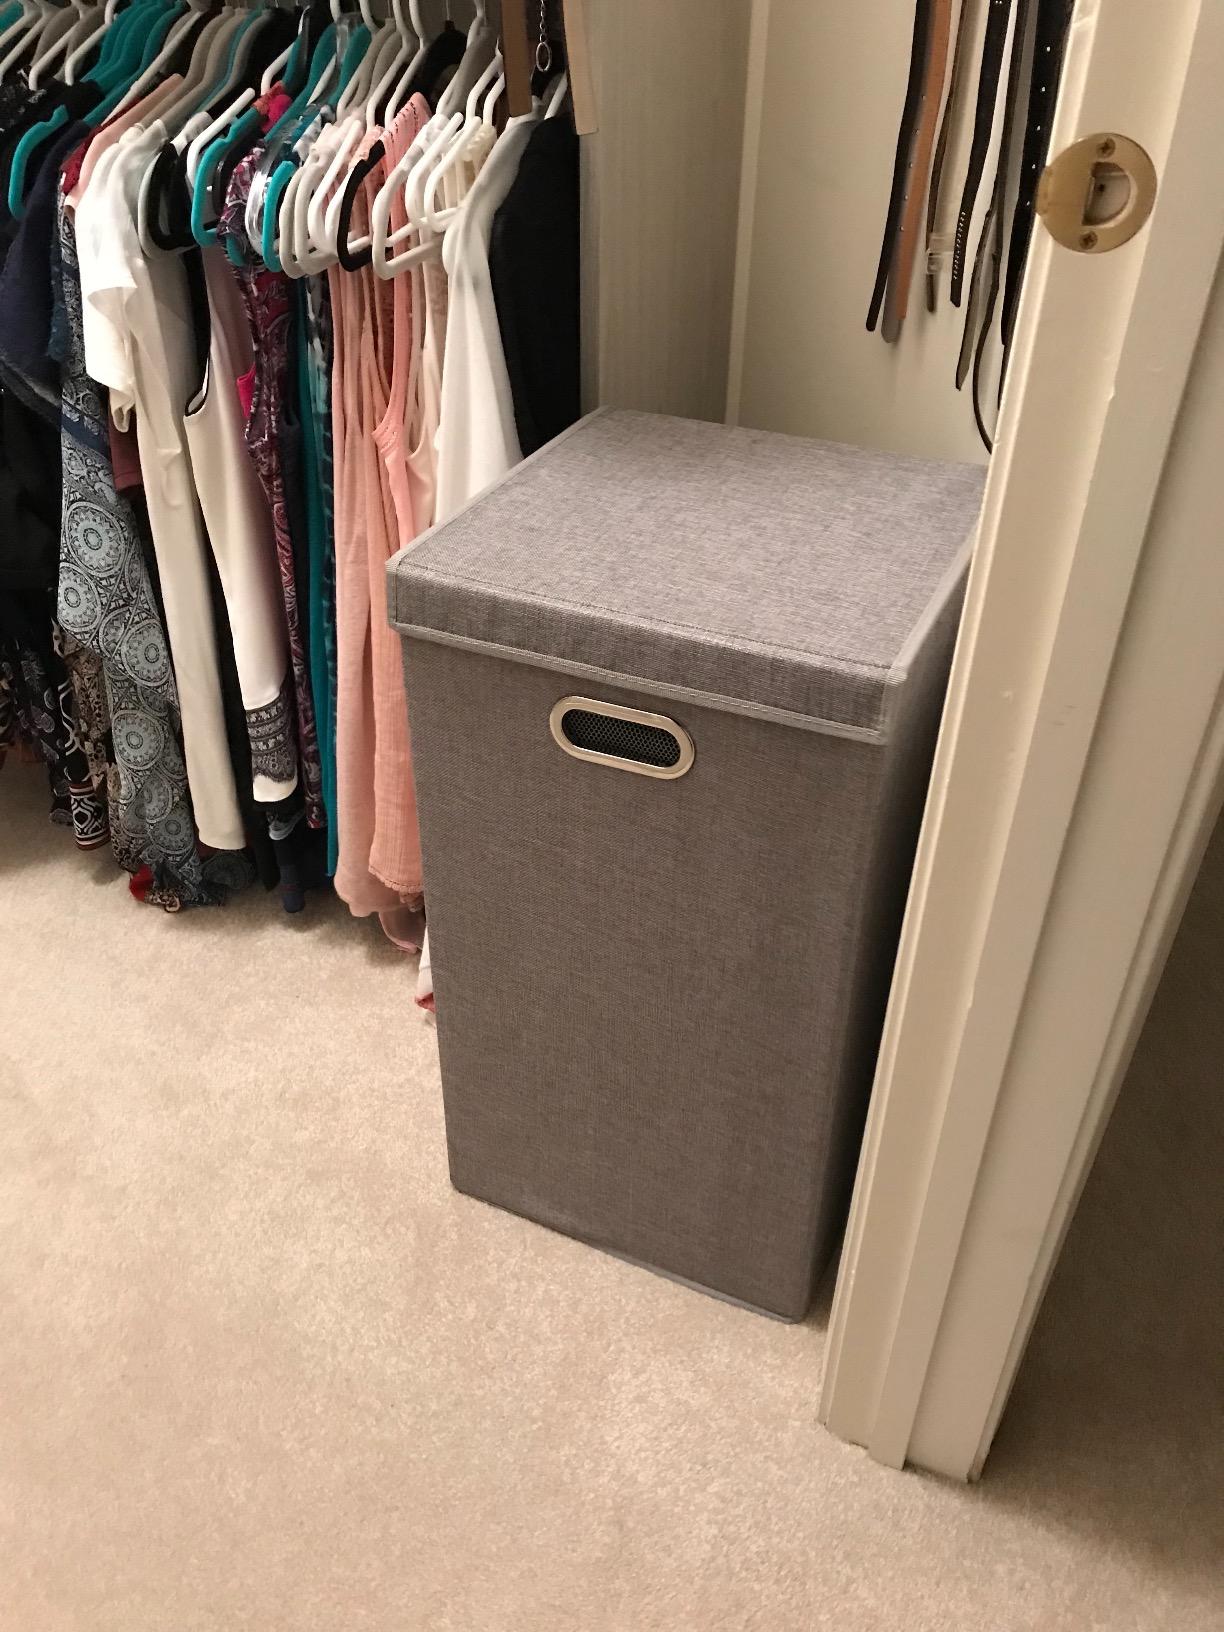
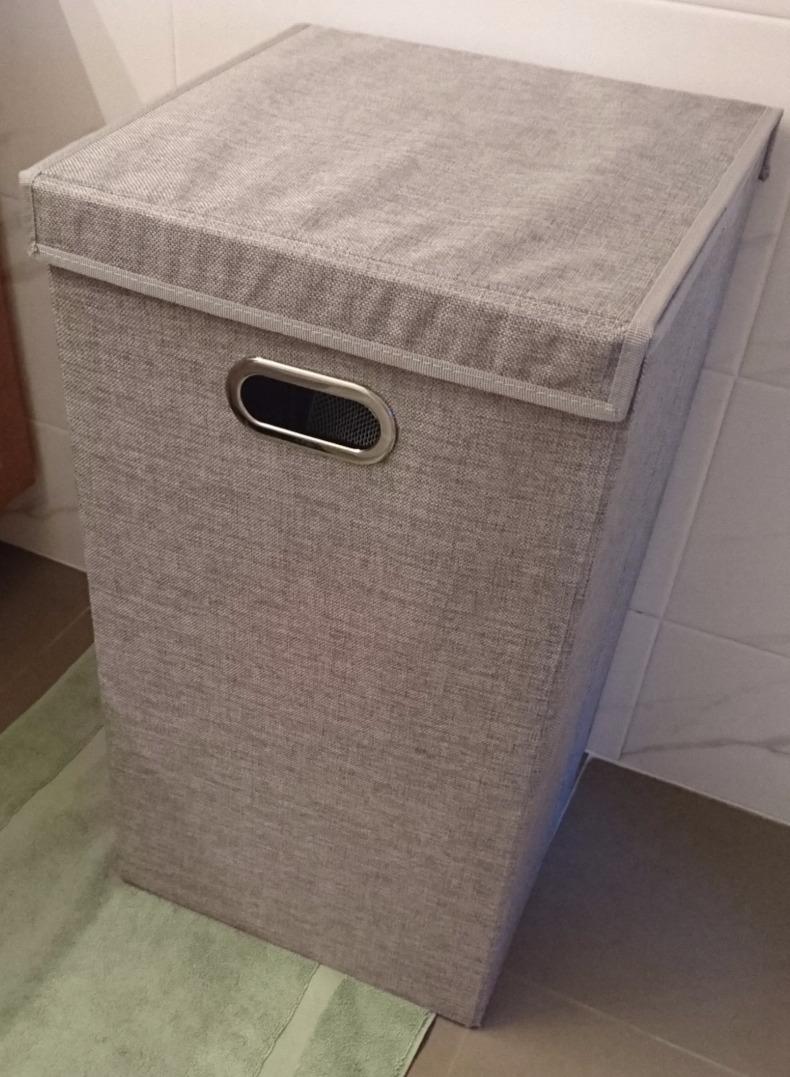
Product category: items_hamper
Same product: yes